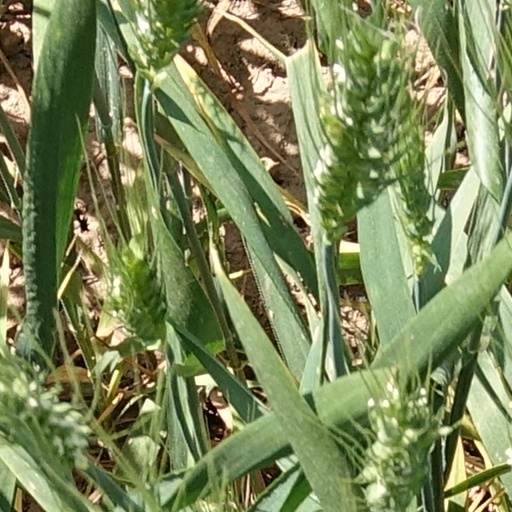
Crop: wheat